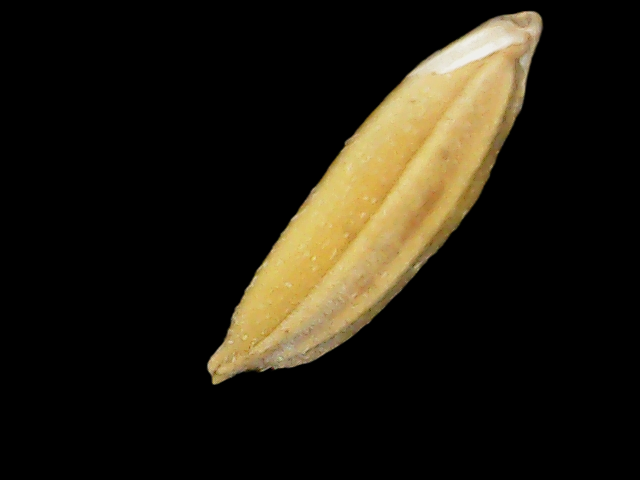
Rice variety: Binadhan24